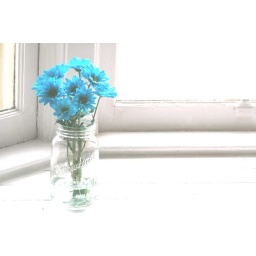
{Real!} Blue flower bouquet (for you!) in the windowsill. xo